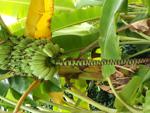
Label: xamthomonas